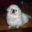
Label: dog